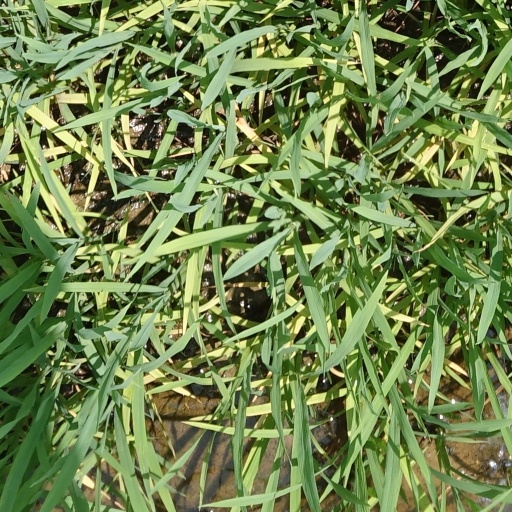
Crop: rice